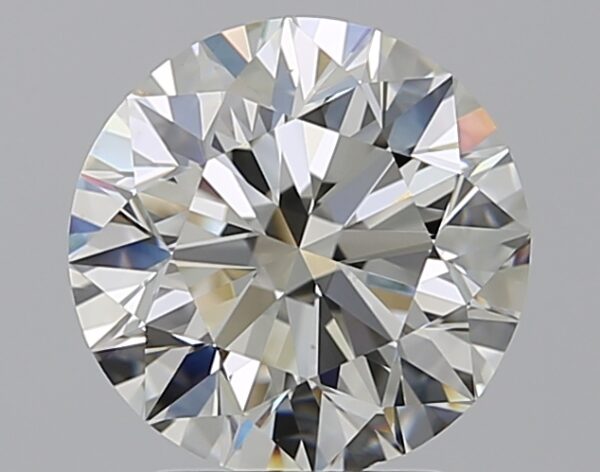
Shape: round
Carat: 2.5
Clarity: VS2
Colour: I
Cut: EX
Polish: EX
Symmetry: EX
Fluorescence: N
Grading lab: GIA
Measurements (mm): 8.58 x 8.64 x 5.44